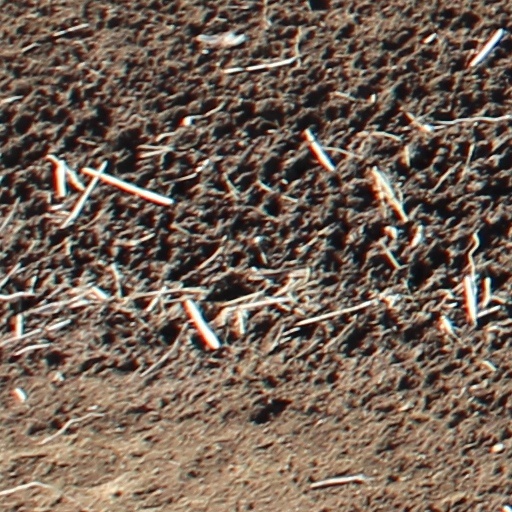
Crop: wheat